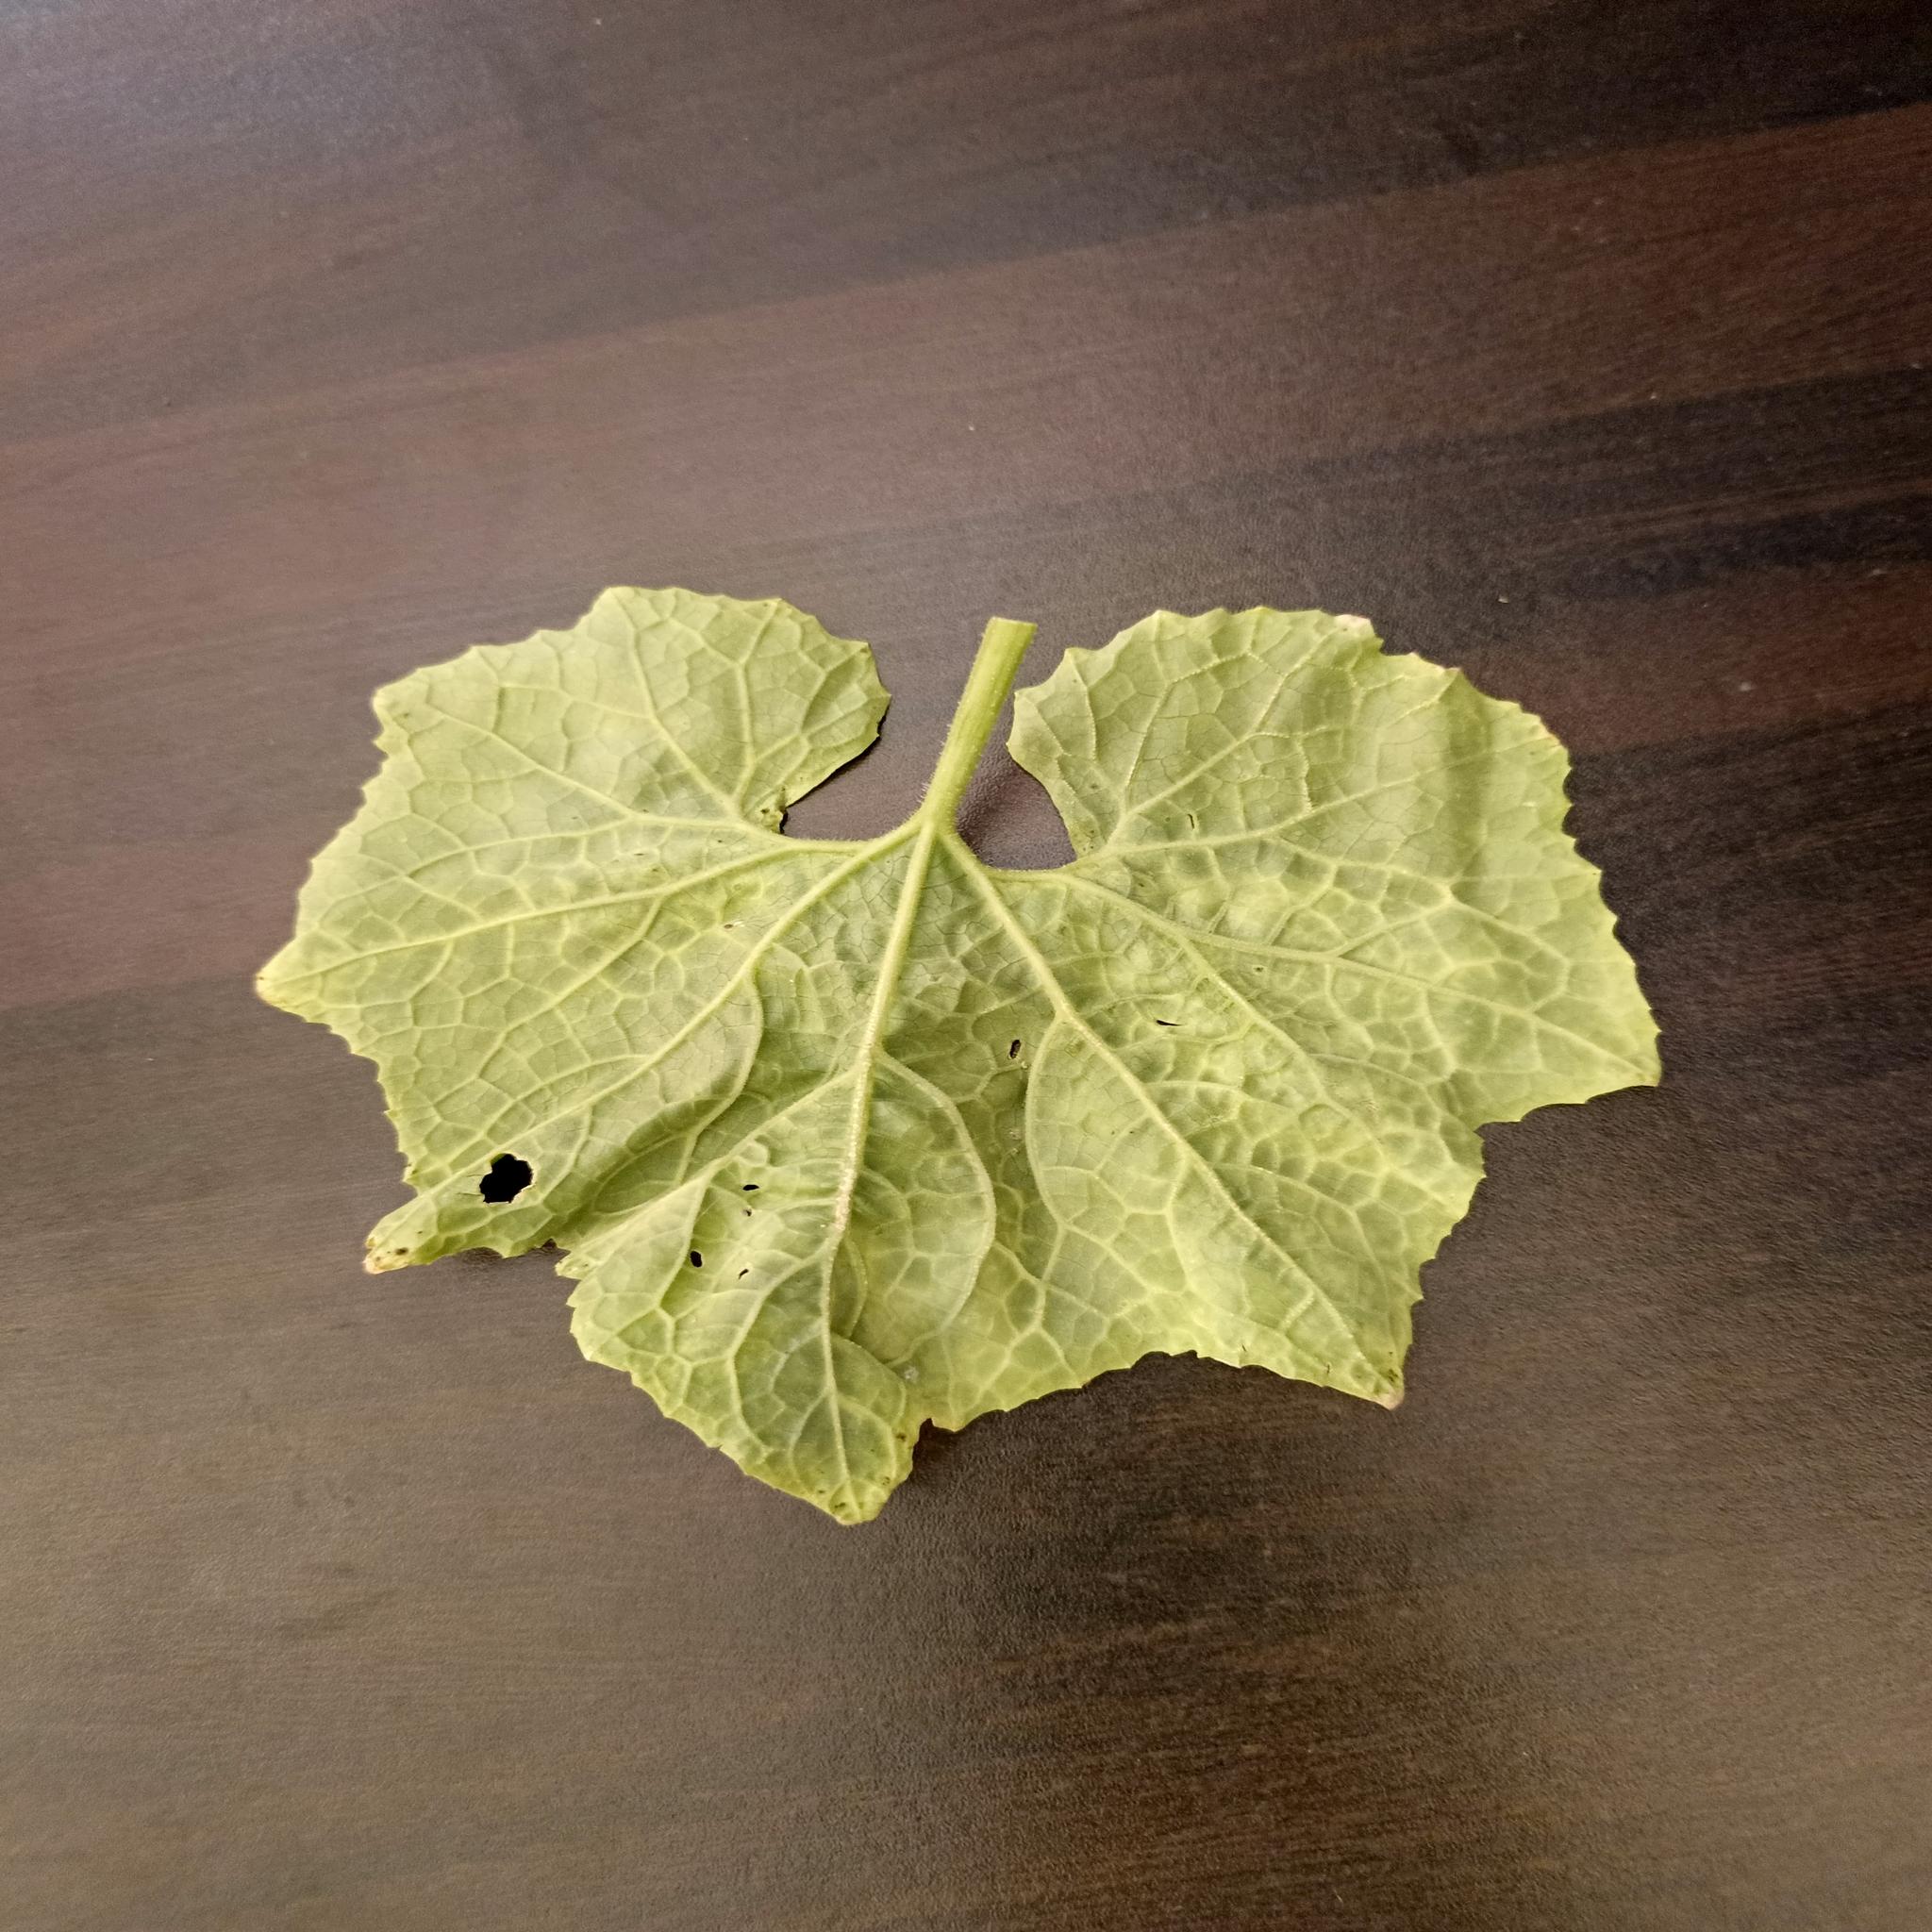
Label: Downy mildew